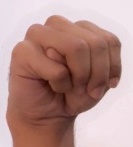
ASL sign: M